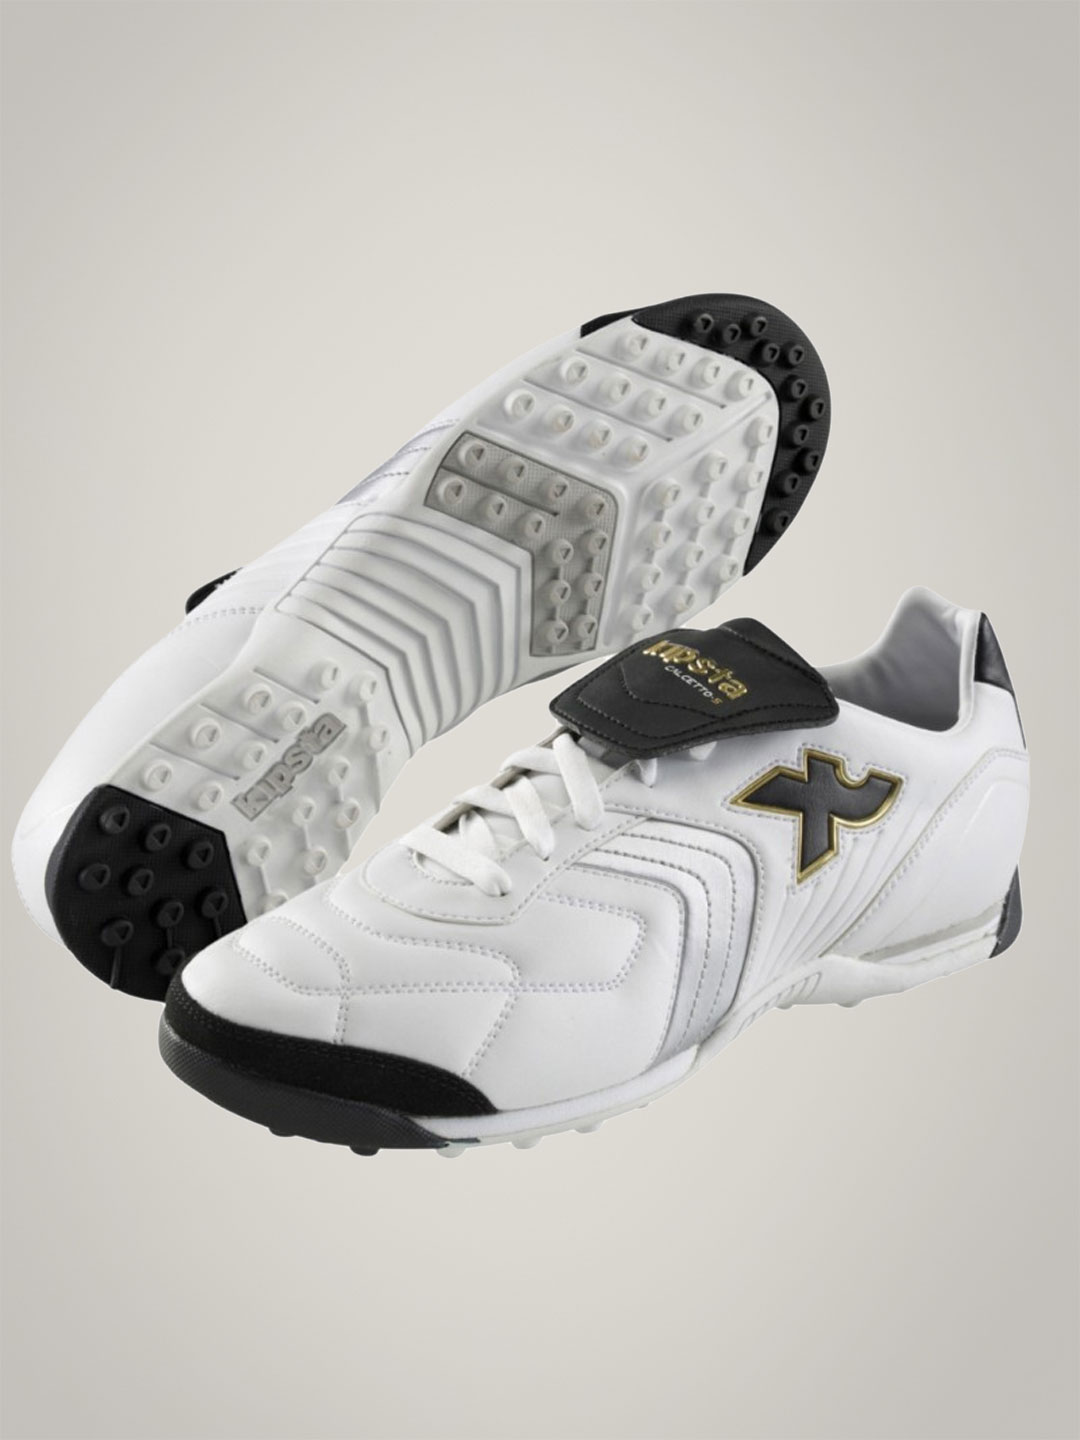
Kipsta F300 Tf Sr Ah09
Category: Footwear / Shoes / Sports Shoes
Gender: Men
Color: White
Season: Summer 2011
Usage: Sports